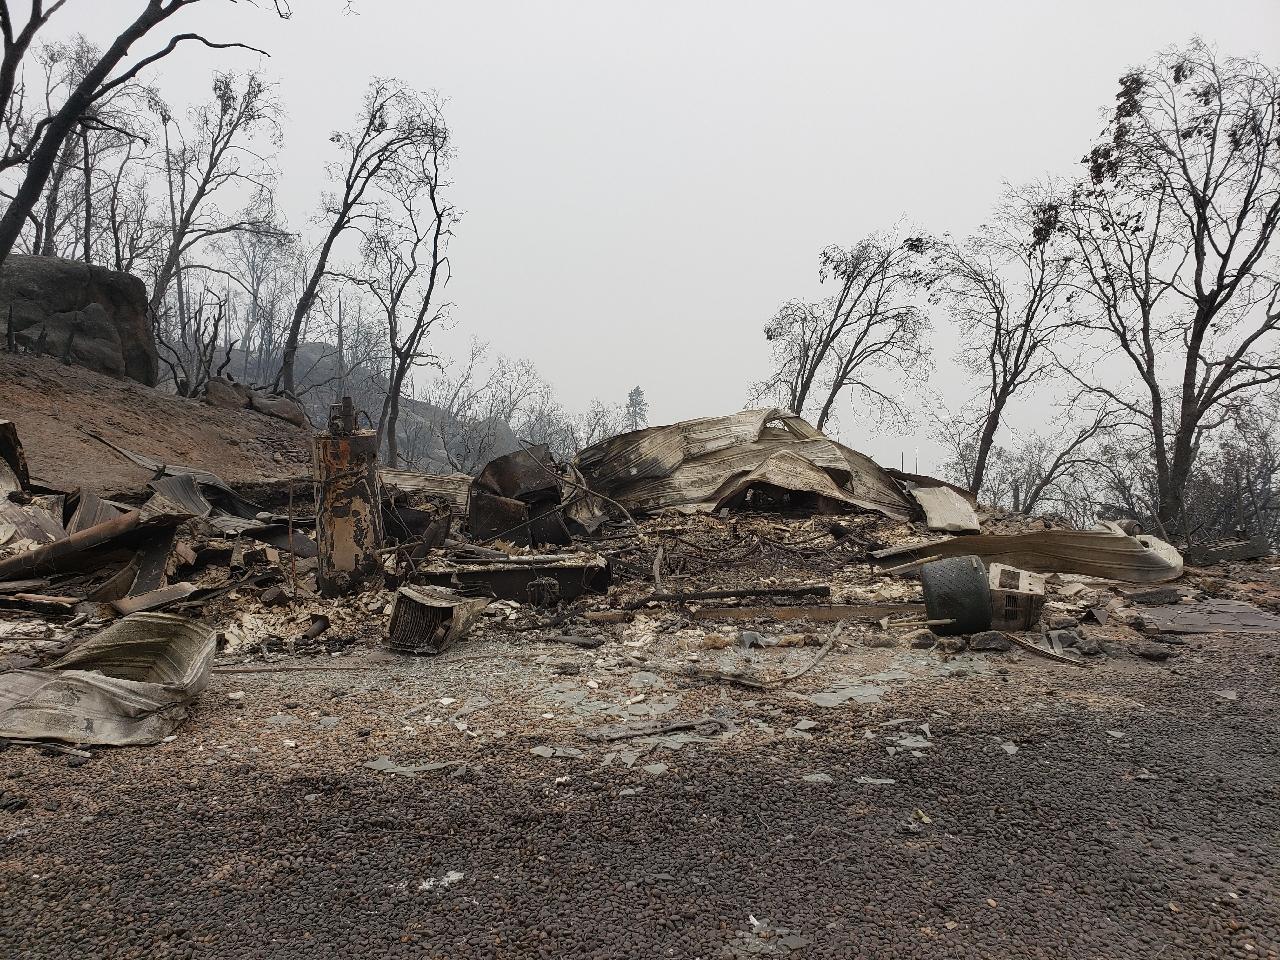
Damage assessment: destroyed